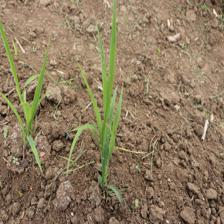
Label: Sorghum